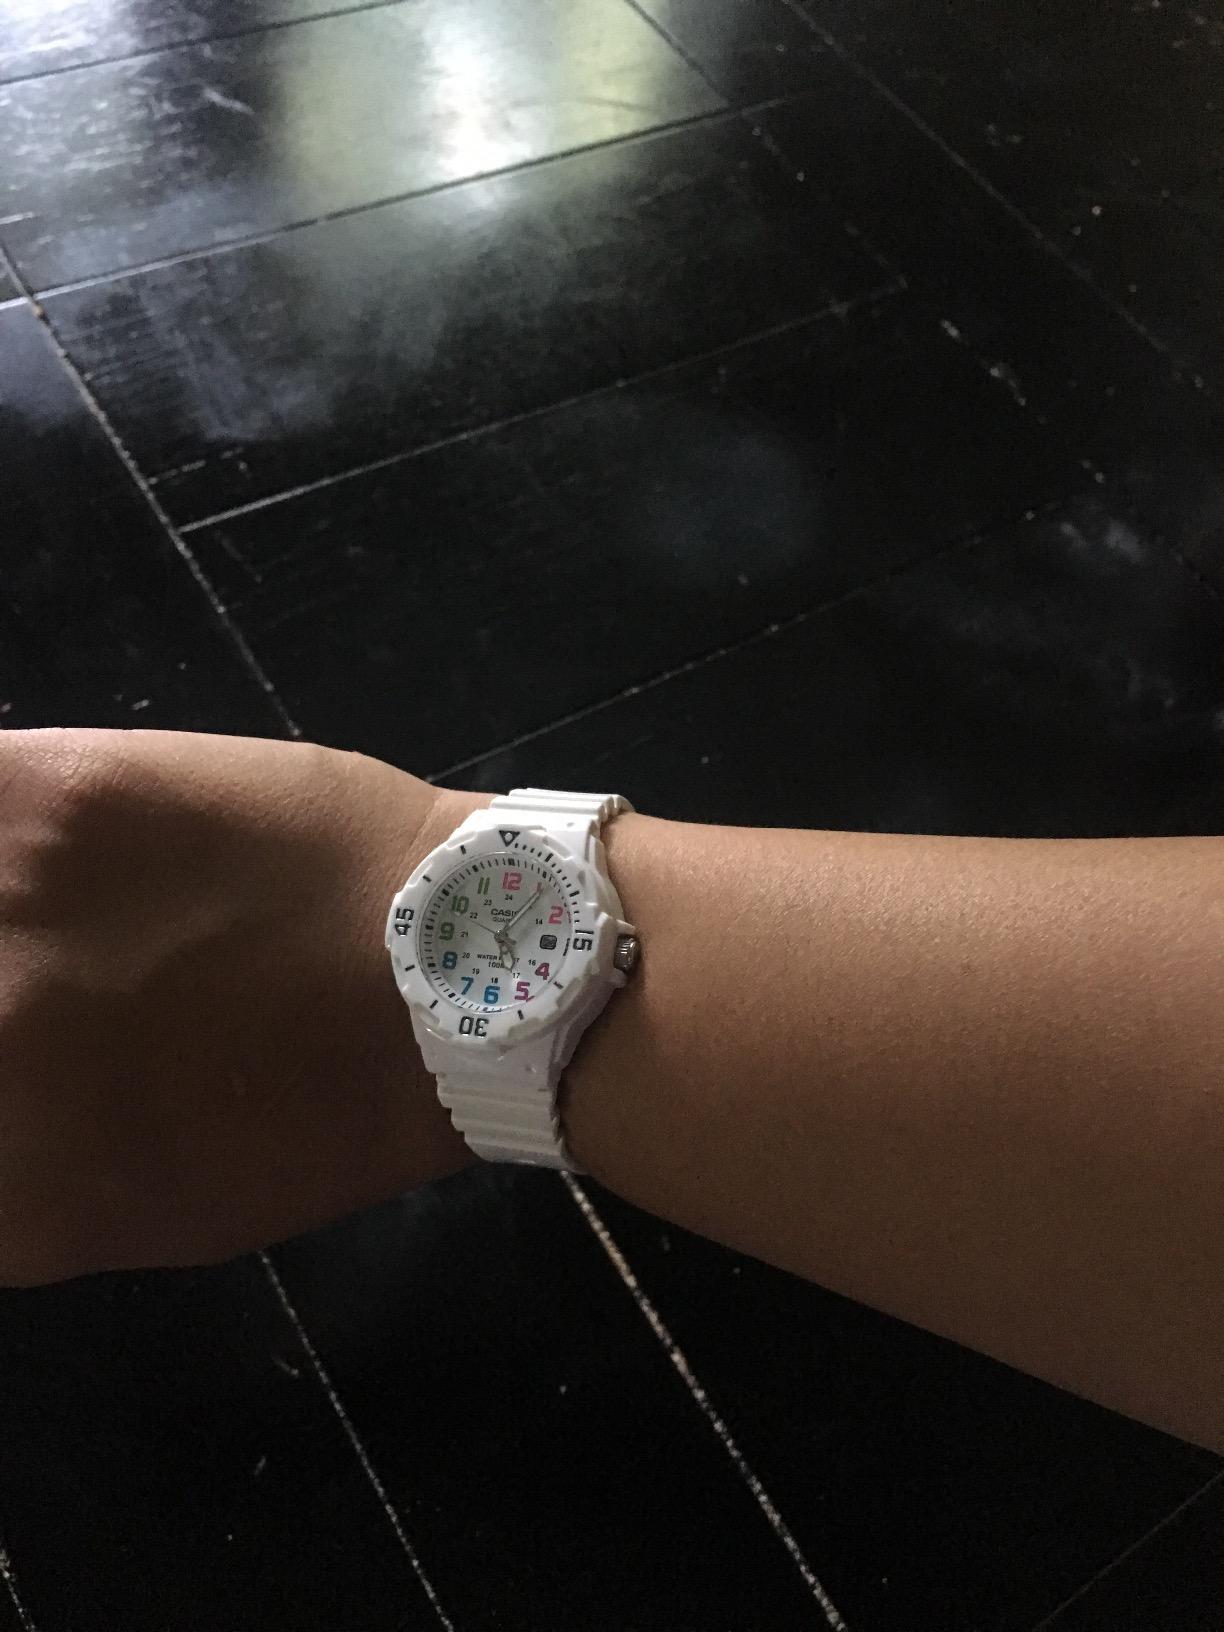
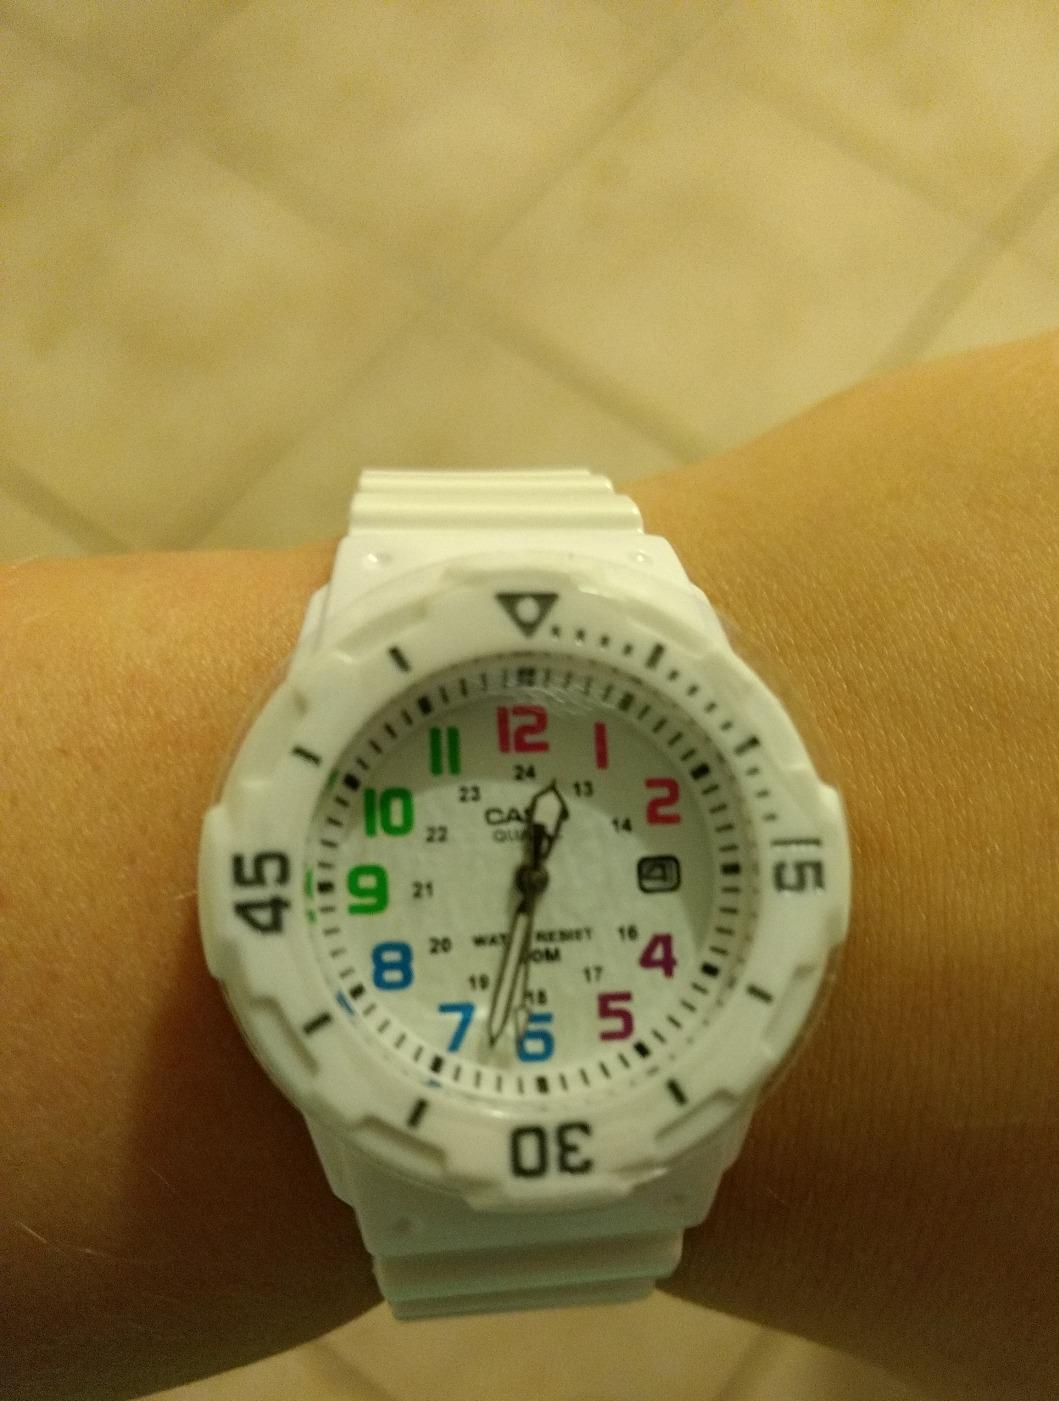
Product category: accessories_watch
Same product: yes